History of libraries

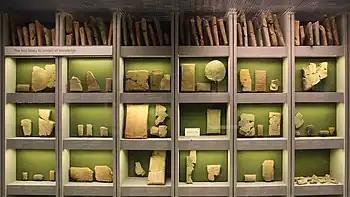
The 7th century BC Library of Ashurbanipal

The history of libraries began with the first efforts to organize collections of documents. Topics of interest include accessibility of the collection, acquisition of materials, arrangement and finding tools, the book trade, the influence of the physical properties of the different writing materials, language distribution, role in education, rates of literacy, budgets, staffing, libraries for targeted audiences, architectural merit, patterns of usage, and the role of libraries in a nation's cultural heritage, and the role of government, church or private sponsorship. Computerization and digitization arose from the 1960s, and changed many aspects of libraries.